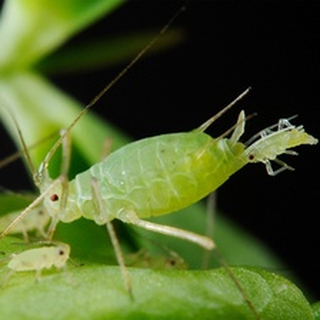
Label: wheat_aphid